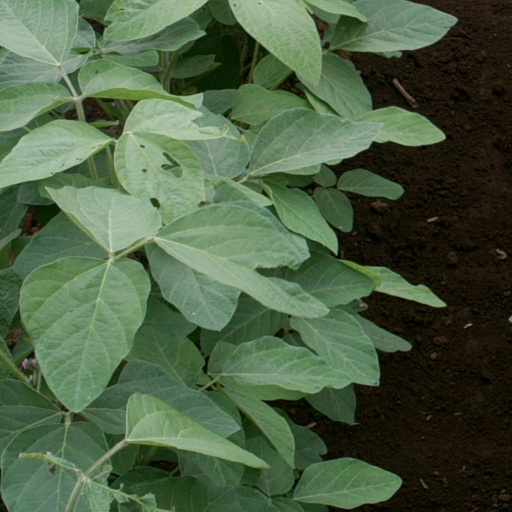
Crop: soybean